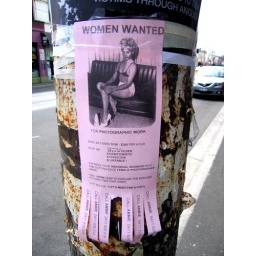
On a street pole in Fitzroy